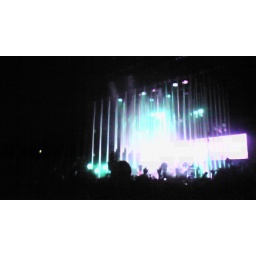
Thom Yorke!!!!!!!!! in black shirt &amp;amp; red pants